Smilodon

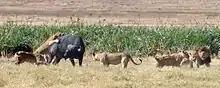
Lion pride attacking an African buffalo in Tanzania; "Smilodon" may also have hunted in groups

Debate continues as to how "Smilodon" killed its prey. Traditionally, the most popular theory is that the cat delivered a deep stabbing bite or open-jawed stabbing thrust to the throat, killing the prey very quickly. Another hypothesis suggests that "Smilodon" targeted the belly of its prey. This is disputed, as the curvature of their prey's belly would likely have prevented the cat from getting a good bite or stab. In regard to how "Smilodon" delivered its bite, the "canine shear-bite" hypothesis has been favored, where flexion of the neck and rotation of the skull assisted in biting the prey, but this may be mechanically impossible. However, evidence from comparisons with "Homotherium" suggest that "Smilodon" was fully capable of and utilized the canine shear-bite as its primary means of killing prey, based on the fact that it had a thick skull and relatively little trabecular bone, while "Homotherium" had both more trabecular bone and a more lion-like clamping bite as its primary means of attacking prey. The discovery, made by Figueirido and Lautenschlager "et al.," published in 2018 suggests extremely different ecological adaptations in both machairodonts. The mandibular flanges may have helped resist bending forces when the mandible was pulled against the hide of a prey animal. It has been experimentally proven by means of a machine that recreates the teeth, and simulates the movements of jaws and neck of "Smilodon fatalis" (The "Robocat") on bison and elk carcasses, that the stabbing bite to the throat is a much more plausible and practical killing technique than the stabbing bite to the belly.